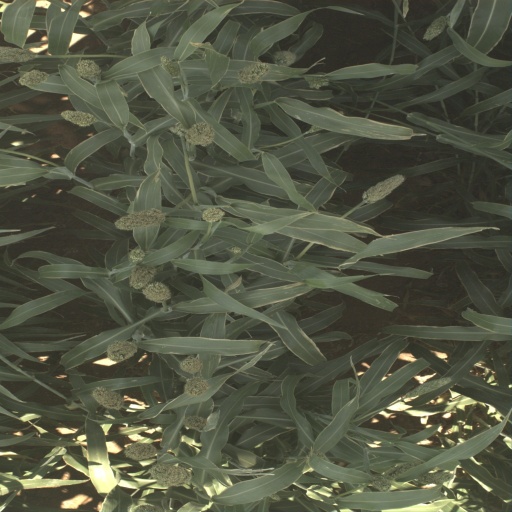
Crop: sorghum